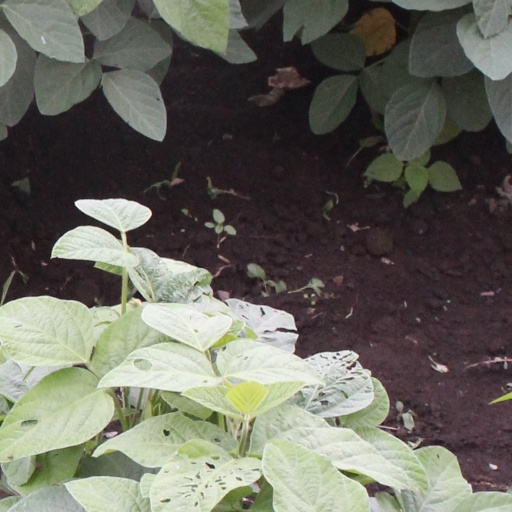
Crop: soybean